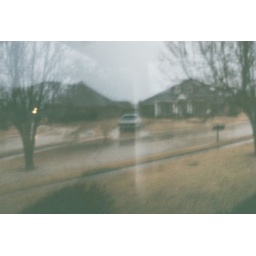
tree in the road